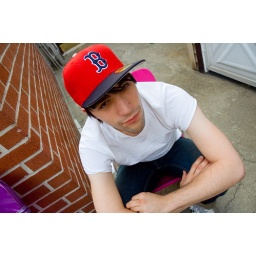
Tom in a pink beach chair.